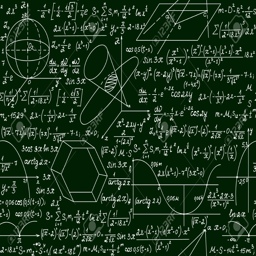
mathematical vector seamless pattern with plots , formulas and calculations on a green background .